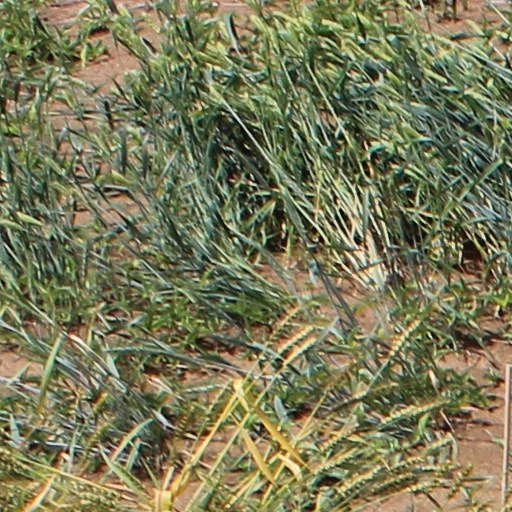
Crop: wheat